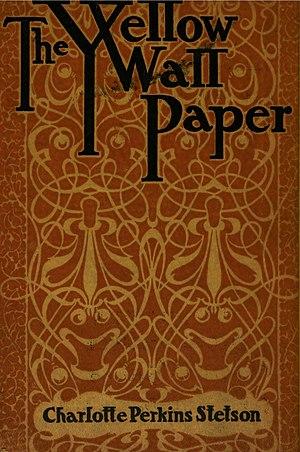
La Séquestrée, aussi connue en français sous le titre Le Papier peint jaune, est une nouvelle de Charlotte Perkins Gilman parue pour la première fois en janvier 1892 à Boston dans le New England Magazine. Elle est considérée comme une œuvre importante des débuts du féminisme aux États-Unis, illustrant les attitudes du XIXᵉ siècle à l'égard des femmes et de leur santé, tant physique que mentale.